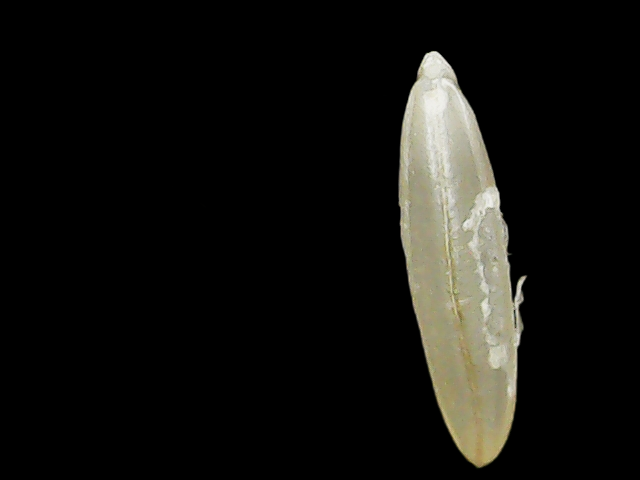
Rice variety: Binadhan25